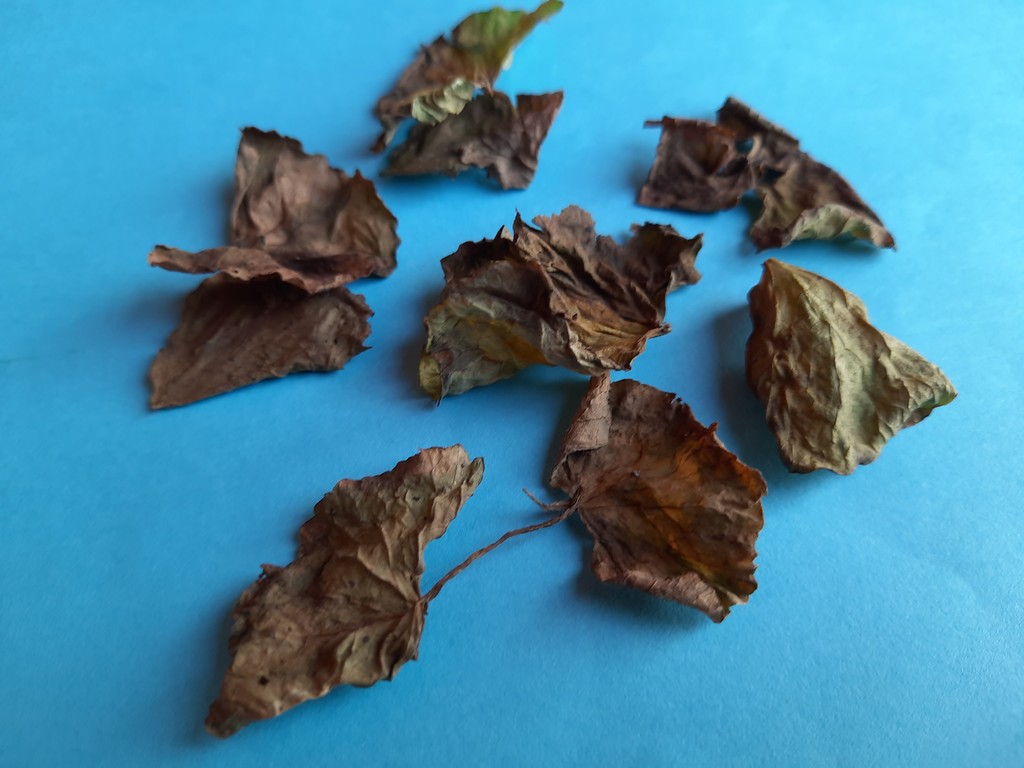
Label: Dried